Religion in Tibet

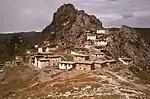
Khyungpori Tsedruk Bon Monastery in the Tibet Autonomous Region.

Bön, the indigenous animist and shamanic belief system of Tibet, revolves around the worship of nature and claims to predate Buddhism.